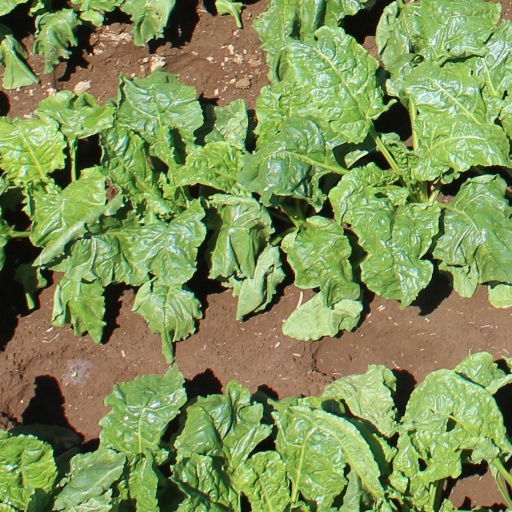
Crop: sugar beet